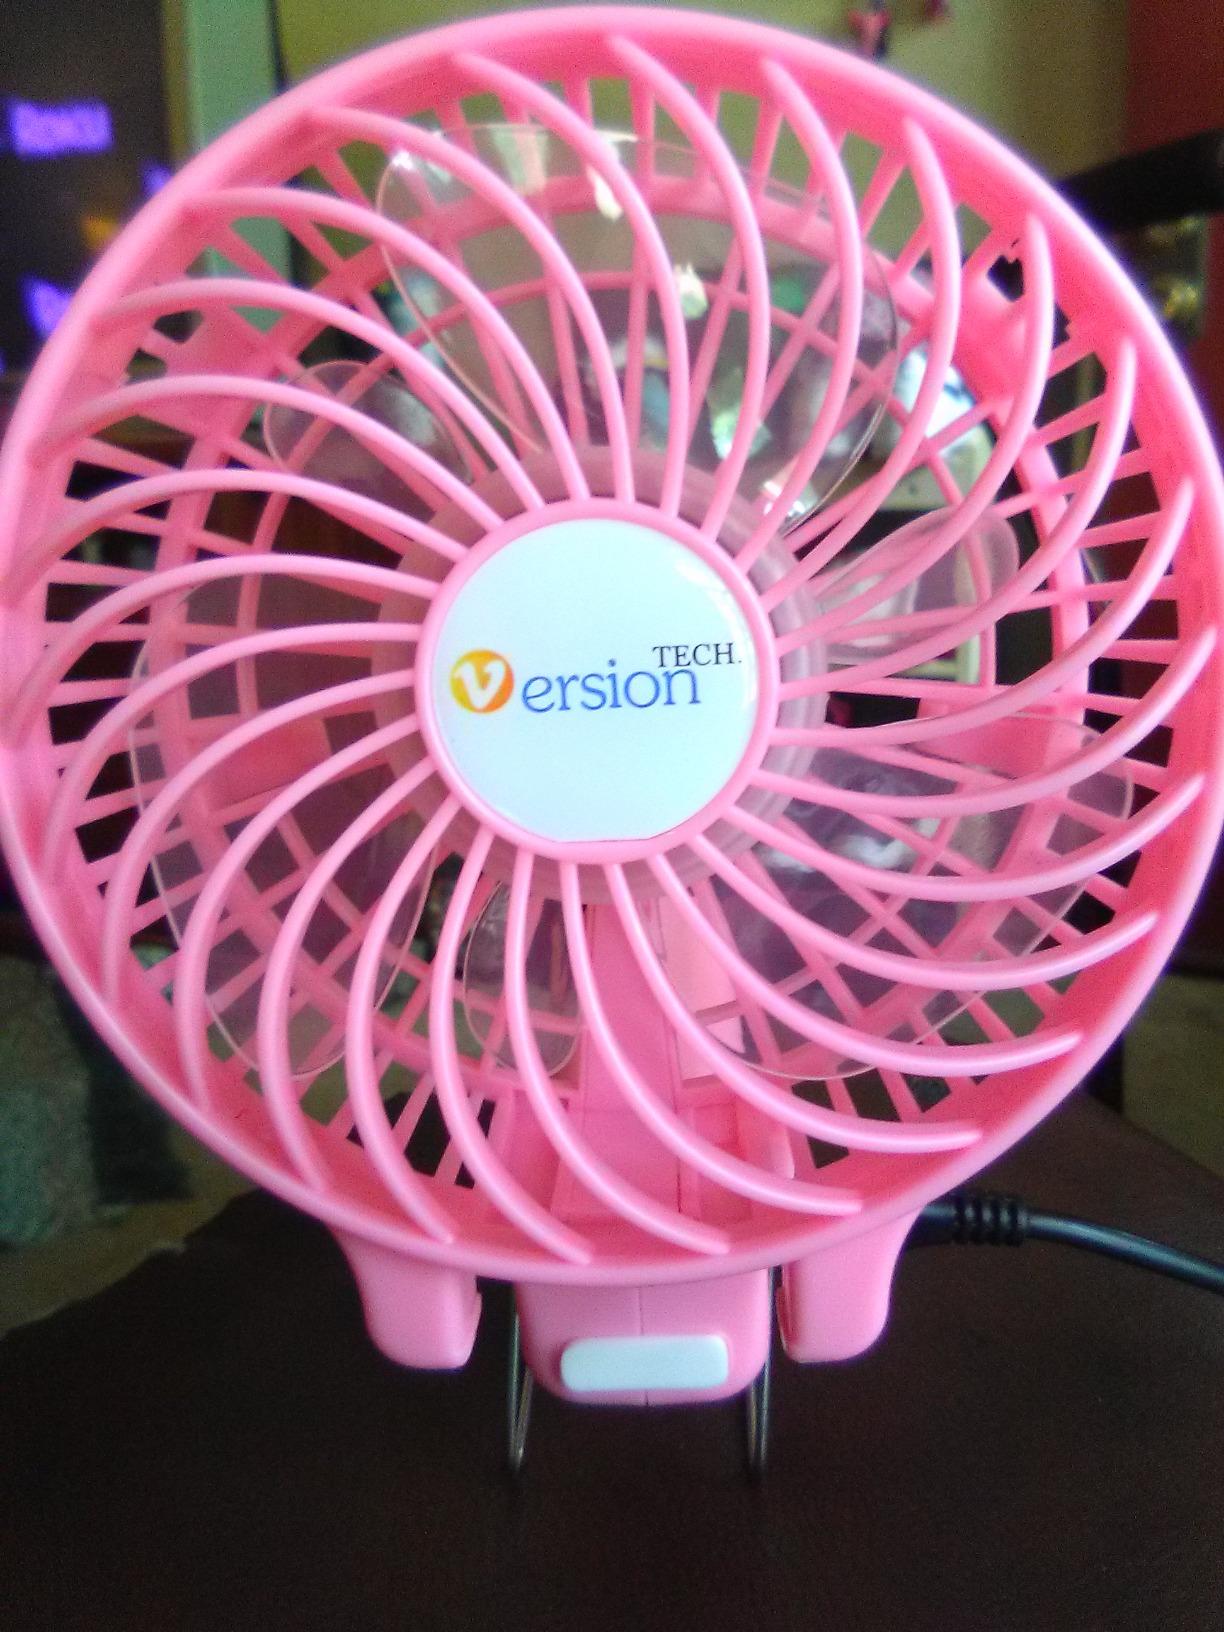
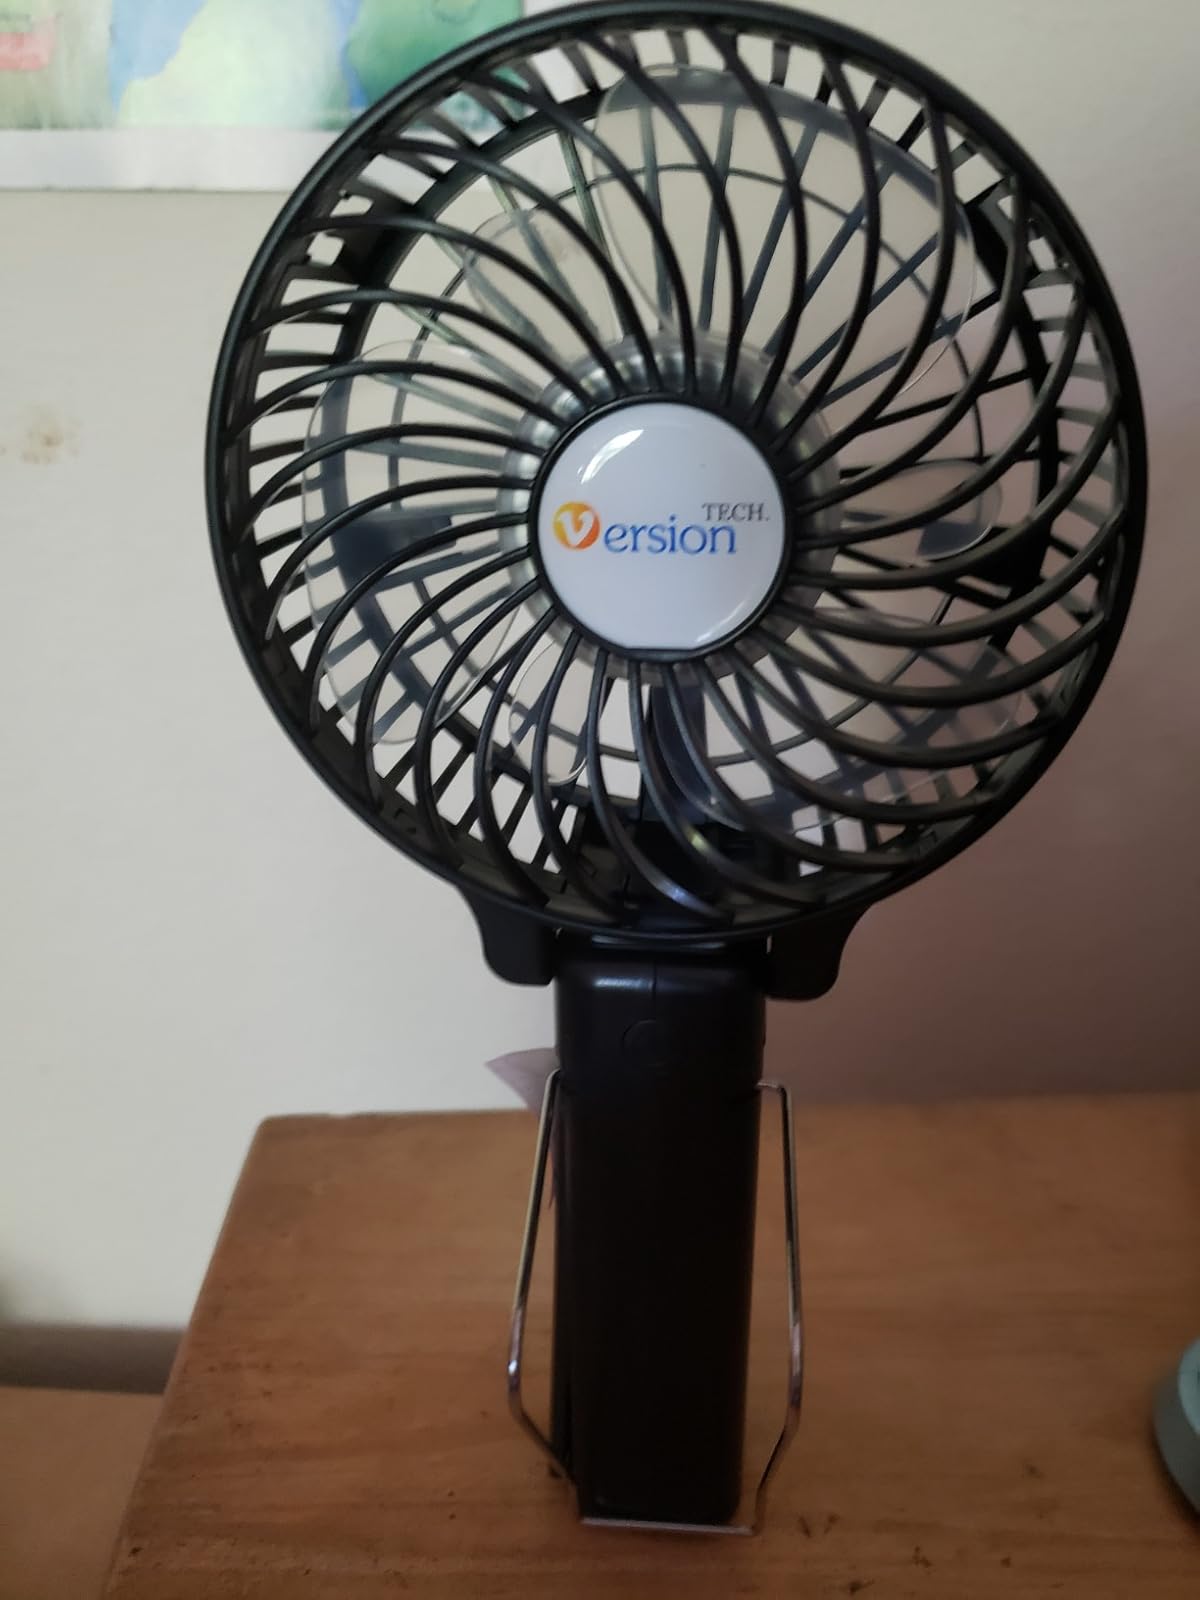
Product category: fan
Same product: no